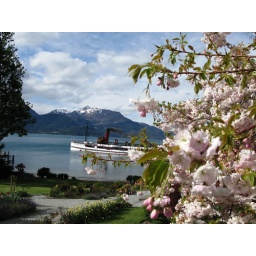
Boat cruse across Queenstown lake to old sheep farm estate of the mackenzies. Now owned by a Maaysian